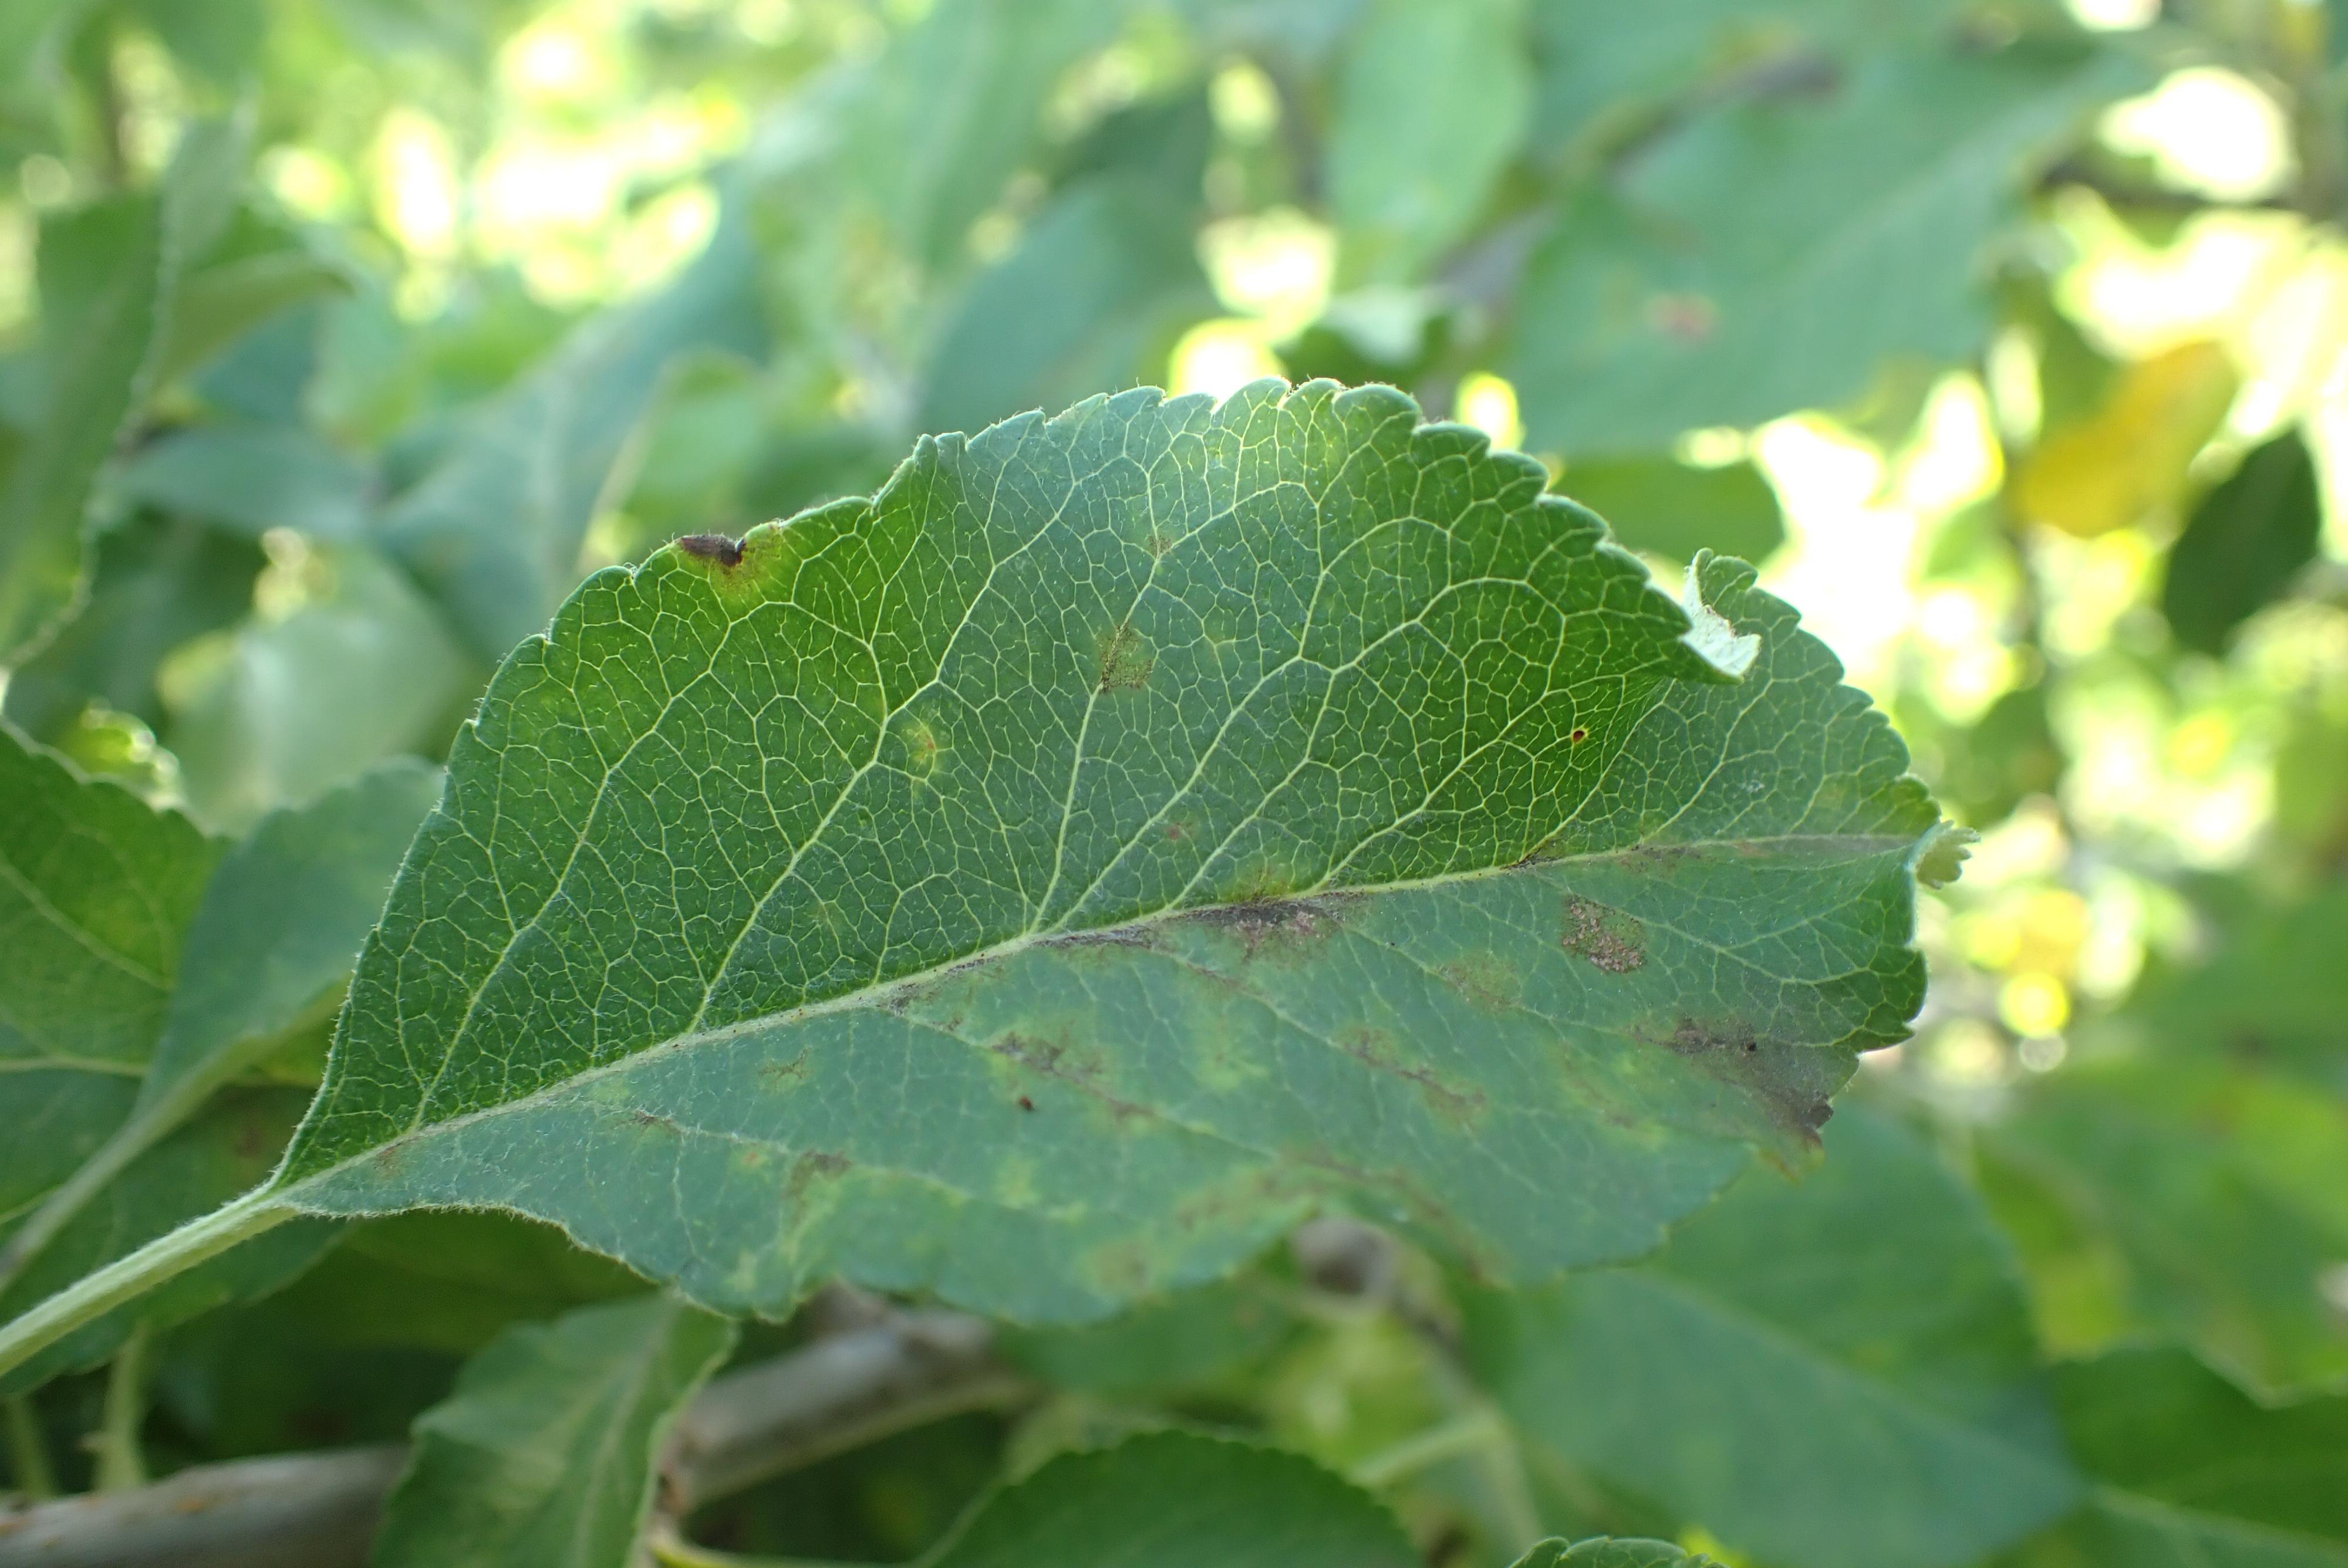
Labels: scab